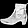
Label: Ankle boot